State Highway 7 (Kerala)

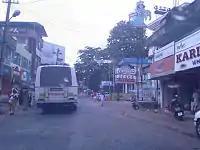
The General Hospital Road stretch of the T.K.Road

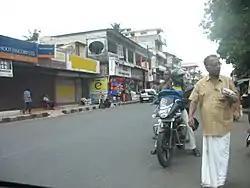
Kumbanad Stretch

SCS junction, Thiruvalla - Manjadi - Meenthalakara - Kattode - Thottabagom - Vallamkulam Bridge - Nellad - Eraviperoor junction - Kumbanad Pullad (Kottayam - Kozhencherry Highway -SH09- joins - Chettimukku - Nedumbrayar - Maramon - Kozhencherry - Thekkemala junction - Nellikala - Elanthur - Pathanamthitta - Kumbazha junction (joins Main Eastern Highway / SH08)